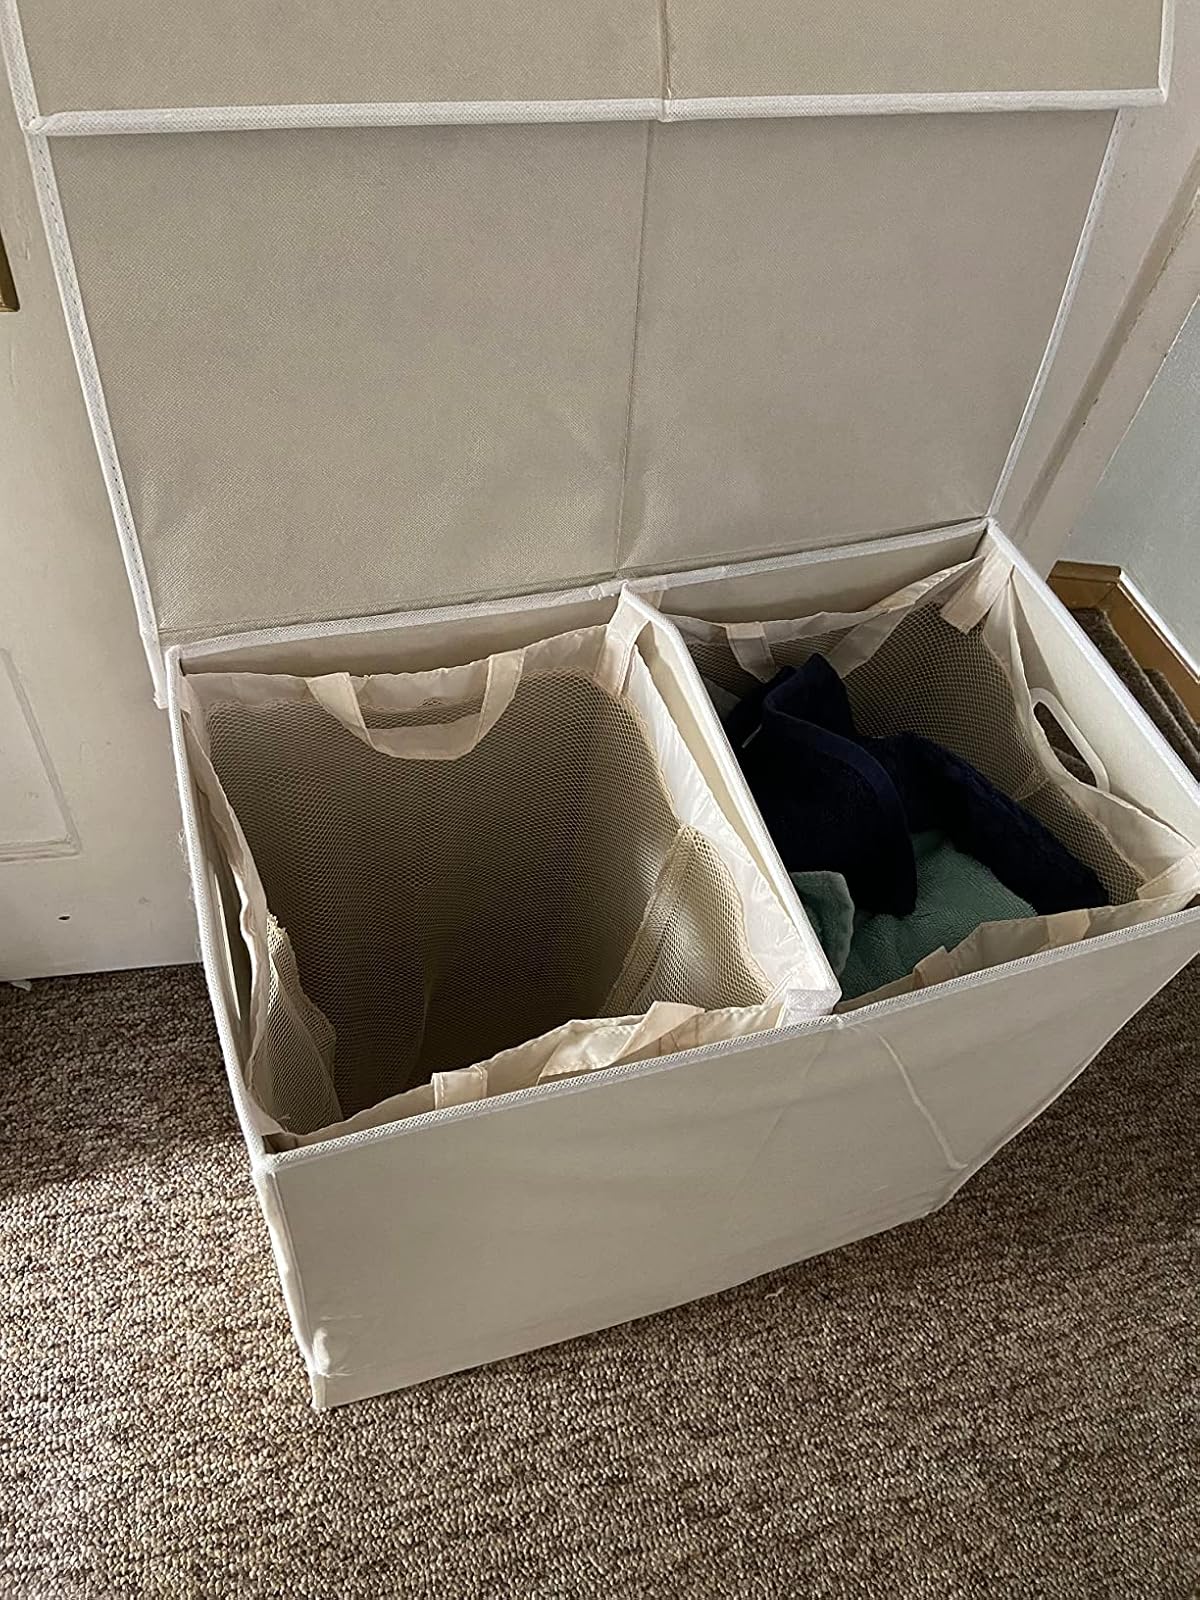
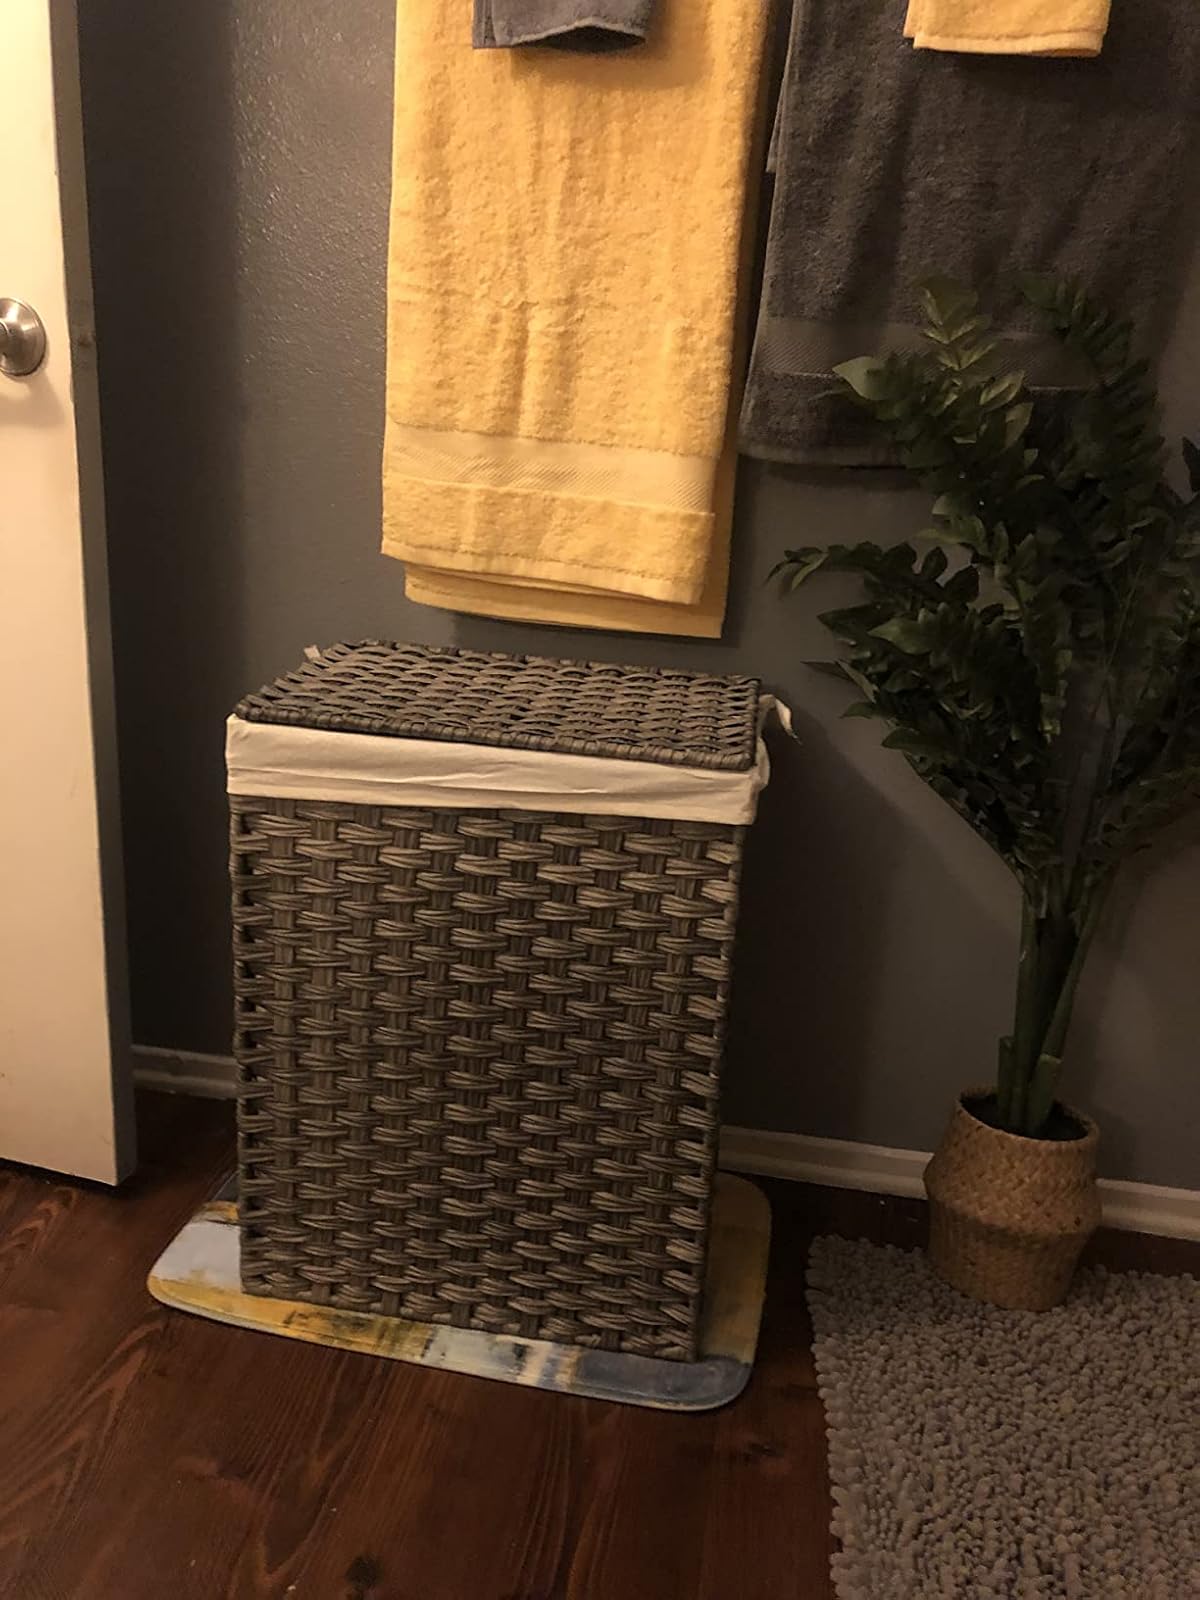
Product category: items_hamper
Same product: no